Frederick Tavaré

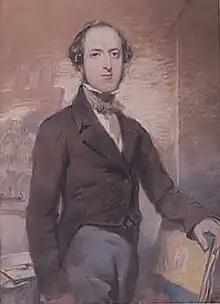
Portrait by Robert Crozier, 1850

Frederick Tavaré (1810-1868) was an English landscape painter who specialised in watercolours.